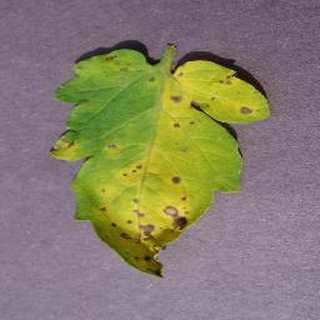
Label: tomato_septoria_leaf_spot